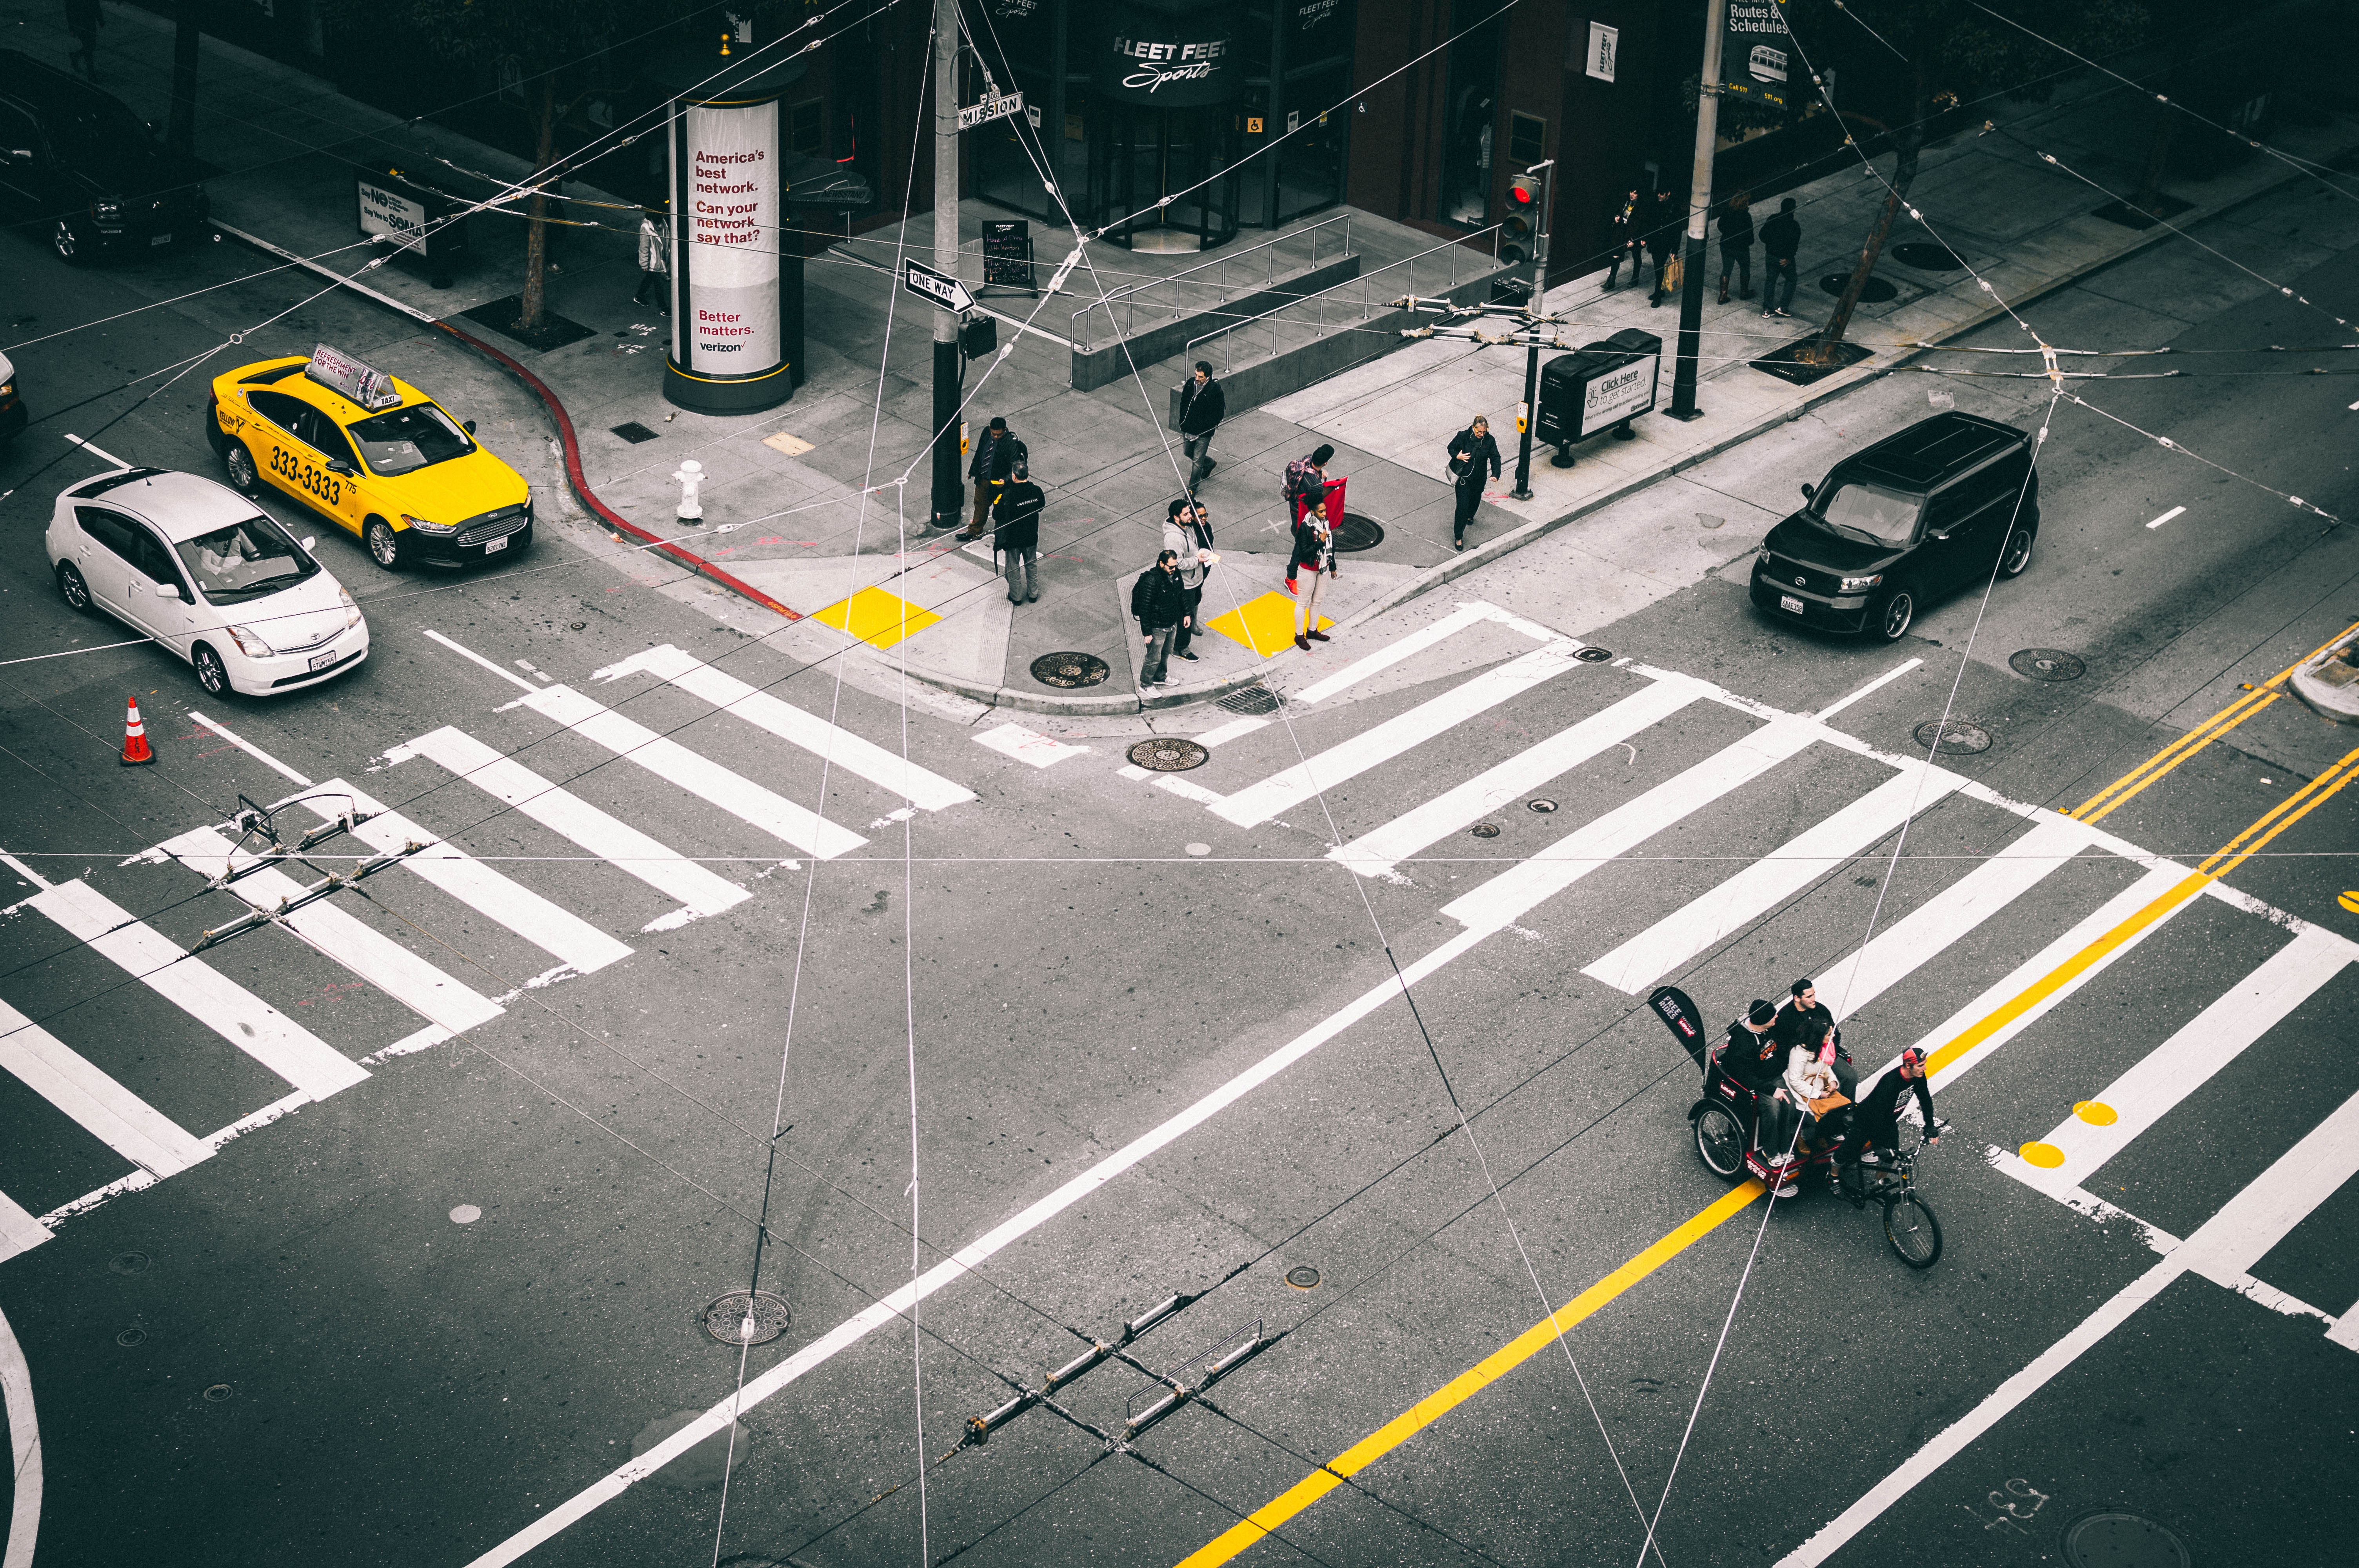
road, street, car, asphalt, line, vehicle, intersection, yellow, lane, angle